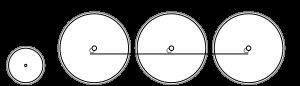
Mogul est le nom donné à un type de locomotive à vapeur dont les essieux ont la configuration suivante :